Sir John Cutler, 1st Baronet

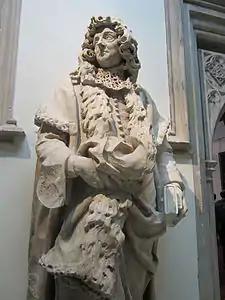
Sir John Cutler, 1683 The Guildhall, London

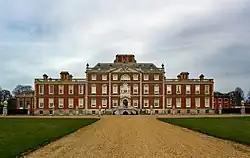
Wimpole Hall, Cambridgeshire

Sir John Cutler, 1st Baronet (1603–1693) was an English grocer, financier and Member of Parliament.